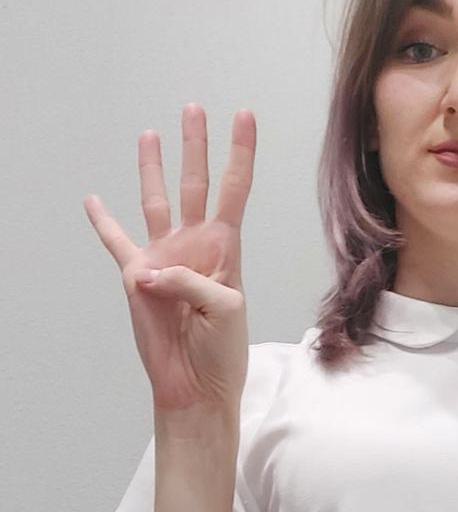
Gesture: four